Shoofly pie
Also known as:
de - German: Shoofly Pie
es - Spanish: Shoofly pie
it - Italian: Shoofly pie
jv - Javanese: Shoofly pai
ru - Russian: Шуфлай
Category: pastry (dessert pie)
Cuisine: American
Associated cuisines: American
Area: Pennsylvania
Countries: United States
Region: Northern America

This dish can be described as a crumb cake baked in a pie crust. The primary ingredients of the filling are molasses, brown sugar, and water. It comes in two different versions: wet-bottom and dry-bottom. The dry-bottom version is baked until fully set and results in a more cake-like consistency throughout. The wet-bottom version is set like cake at the top where it was mixed in with the crumbs, but the very bottom is a stickier, gooier custard-like consistency.

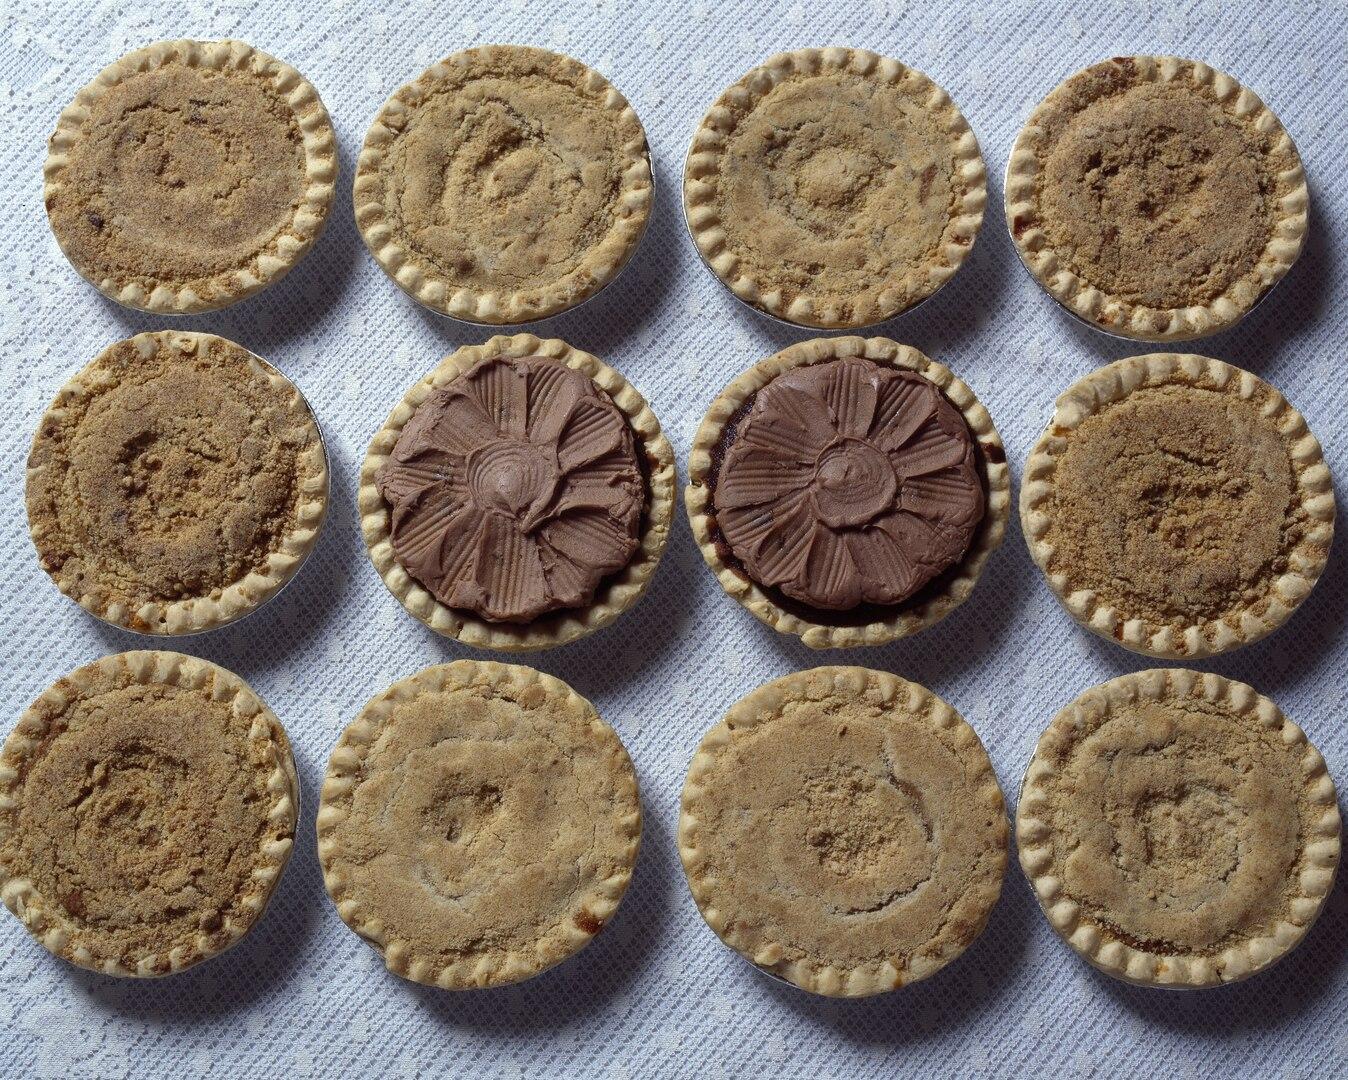
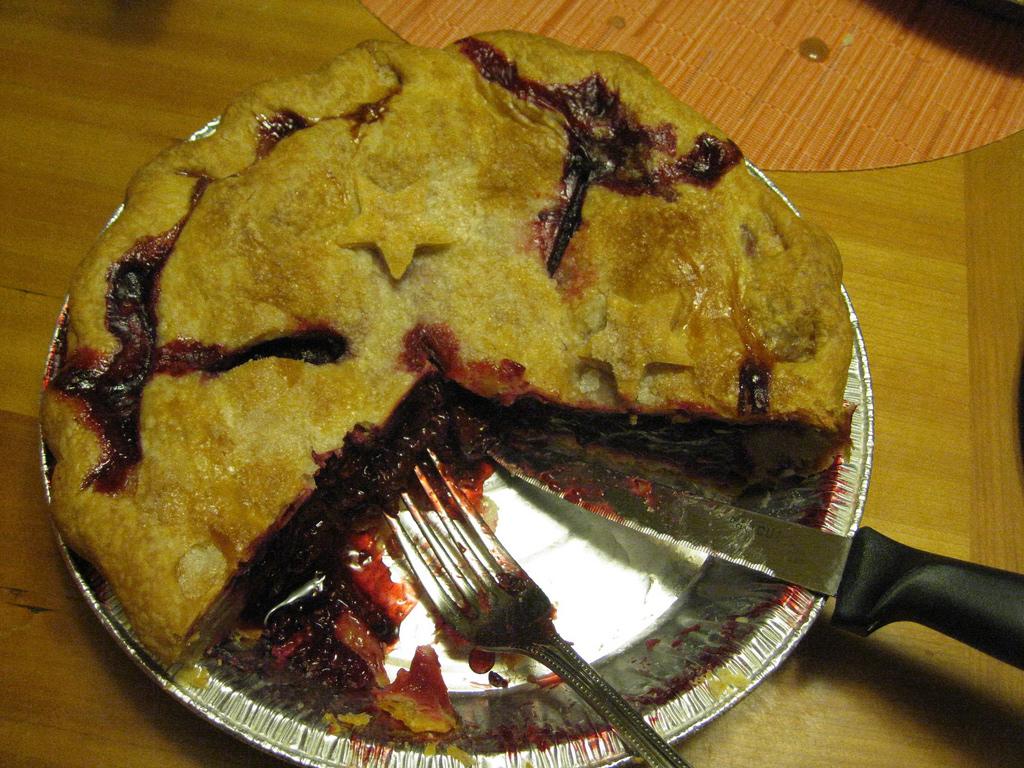
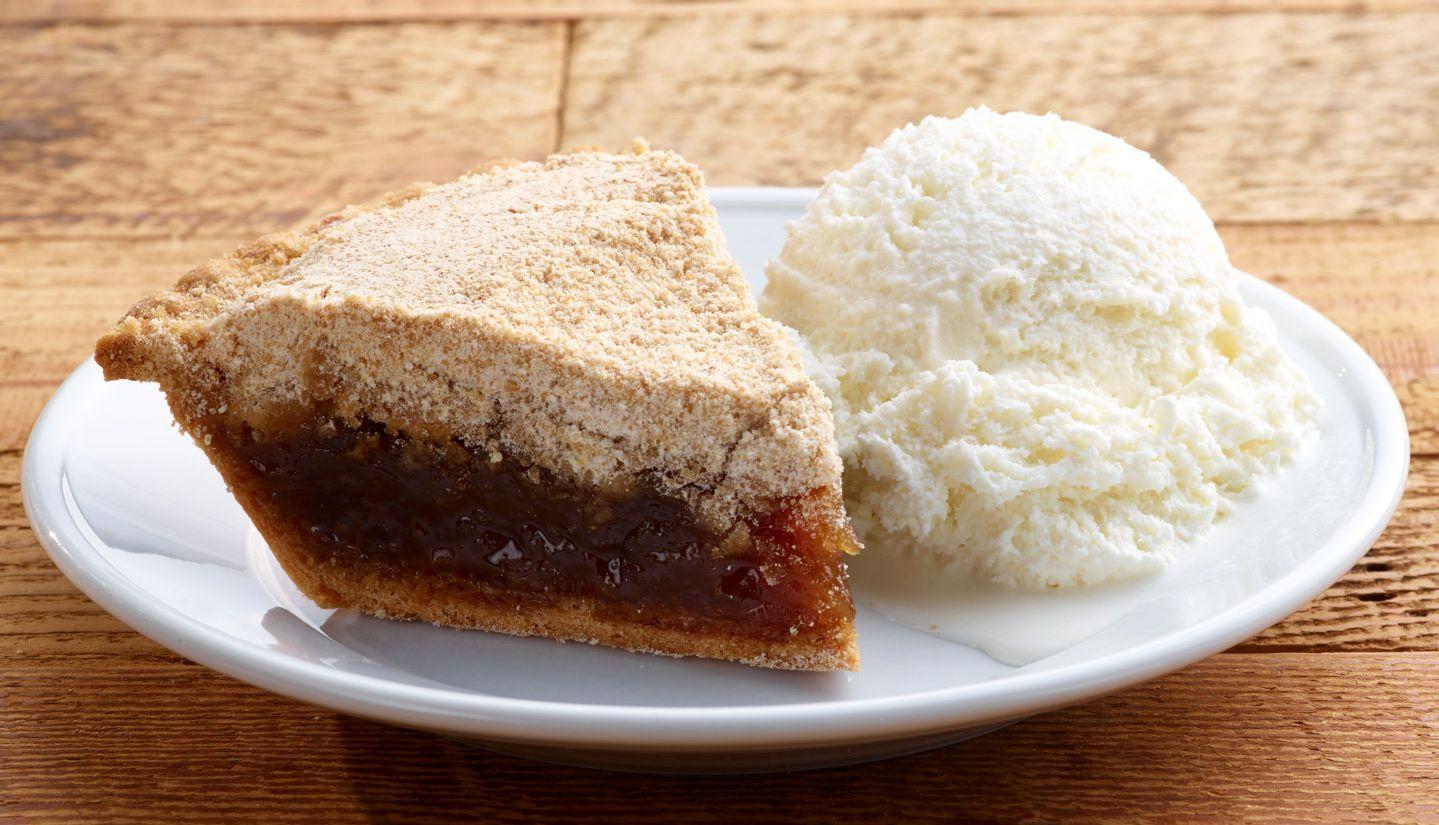
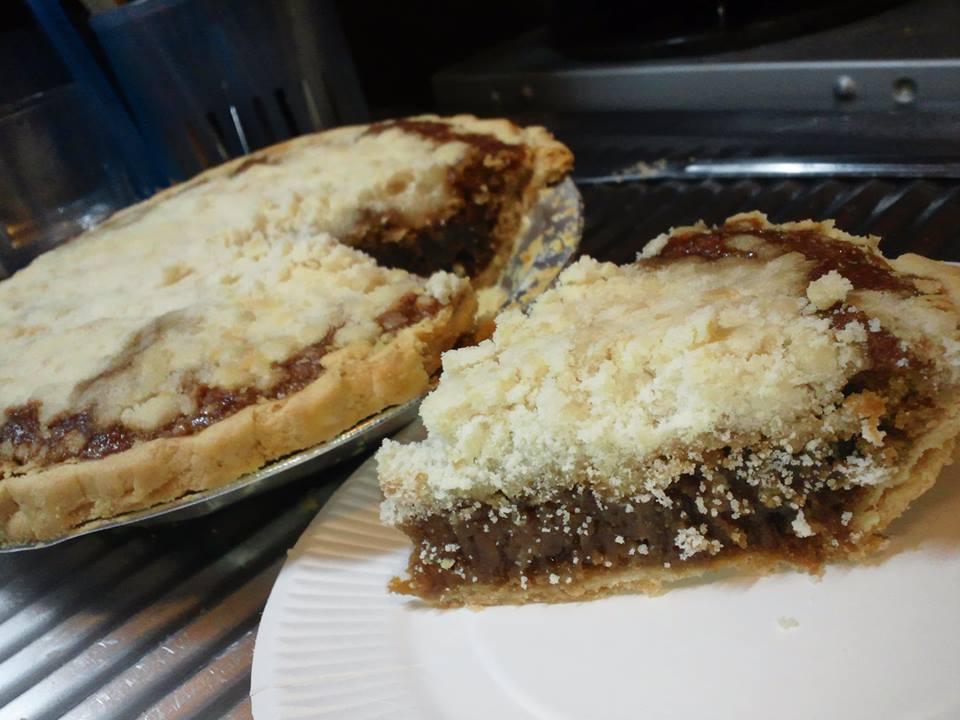
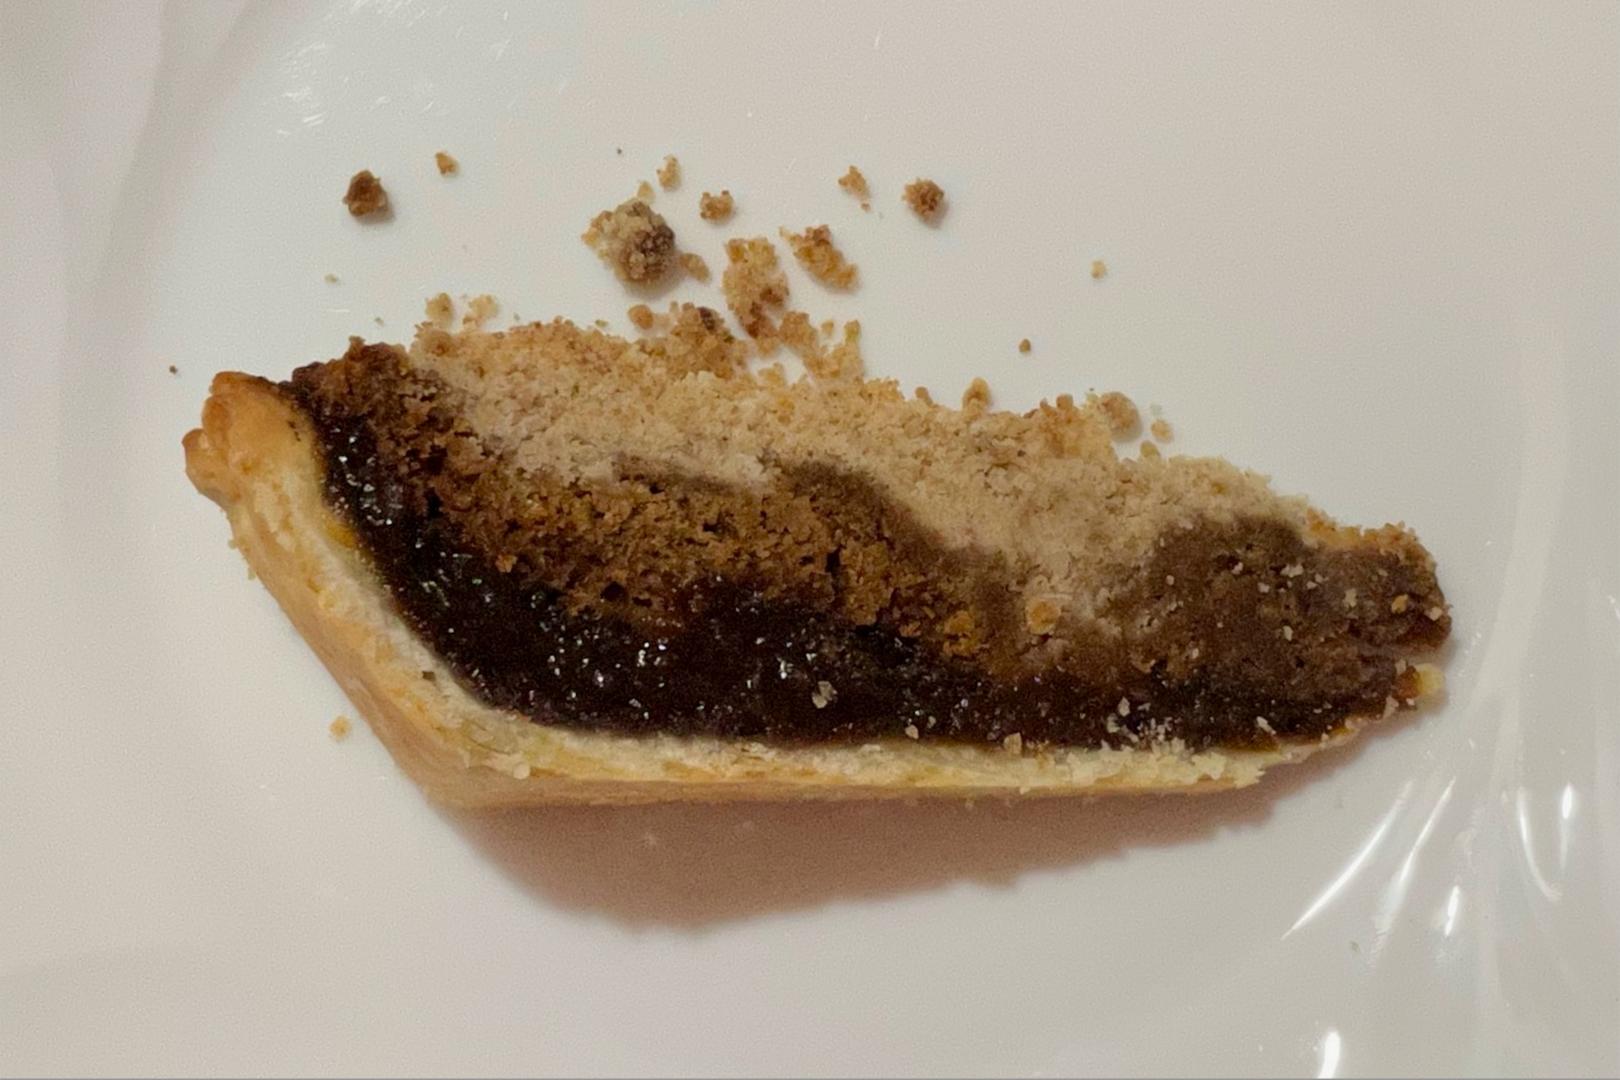